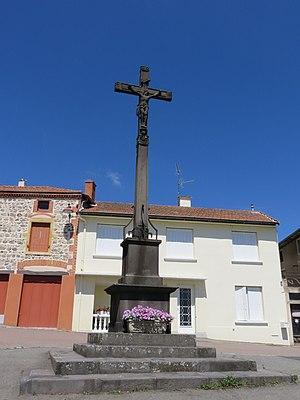
Croix dans le centre du village de Villemontais (Loire, France).
Villemontais est une commune française située dans le département de la Loire en région Auvergne-Rhône-Alpes.